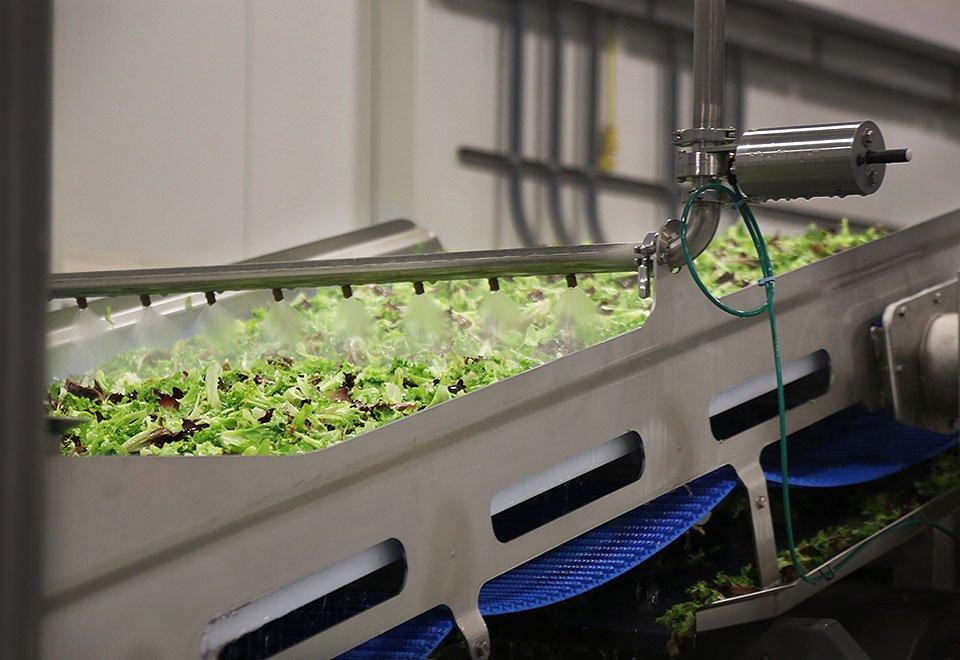
Eneo maalumu, lililotengenezwa kwa ustadi, lenye mkusanyiko wa mashine zenye kutoa maji katika miche ama kitalu, kilichopandwa miche midogo iliyoota na kuchipua kwa rangi ya kijani kibichi, ikiashiria kuwa ni mashine zinazotumika kwa ajili ya shughuli za kilimo.